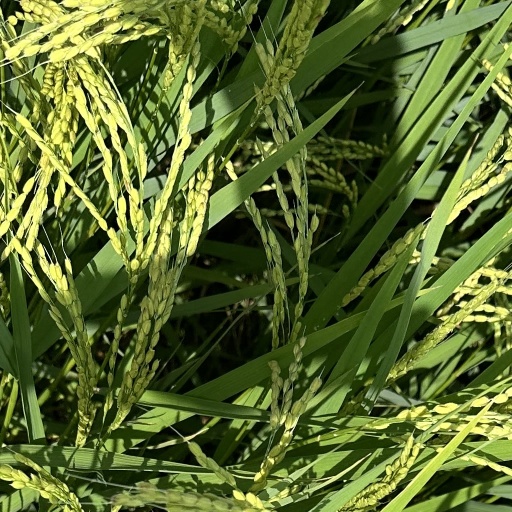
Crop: rice